Charles Warren (MP)

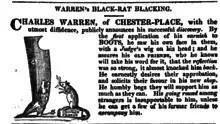
"Warren's Black-Rat Blacking", advertising parody for Warren's Blacking, prompted by Charles Warren's defection from the Whigs to the Tories for a position as a judge

In 1792, Warren signed a declaration by the Society of the Friends of the People. He was called as a defence witness in the 1798 trial of Sackville Tufton, 9th Earl of Thanet.